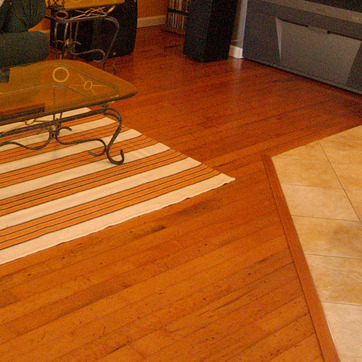
Material: carpet